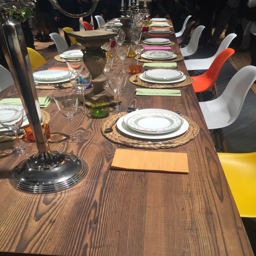
how to set a formal table how to properly set a table for every occasion